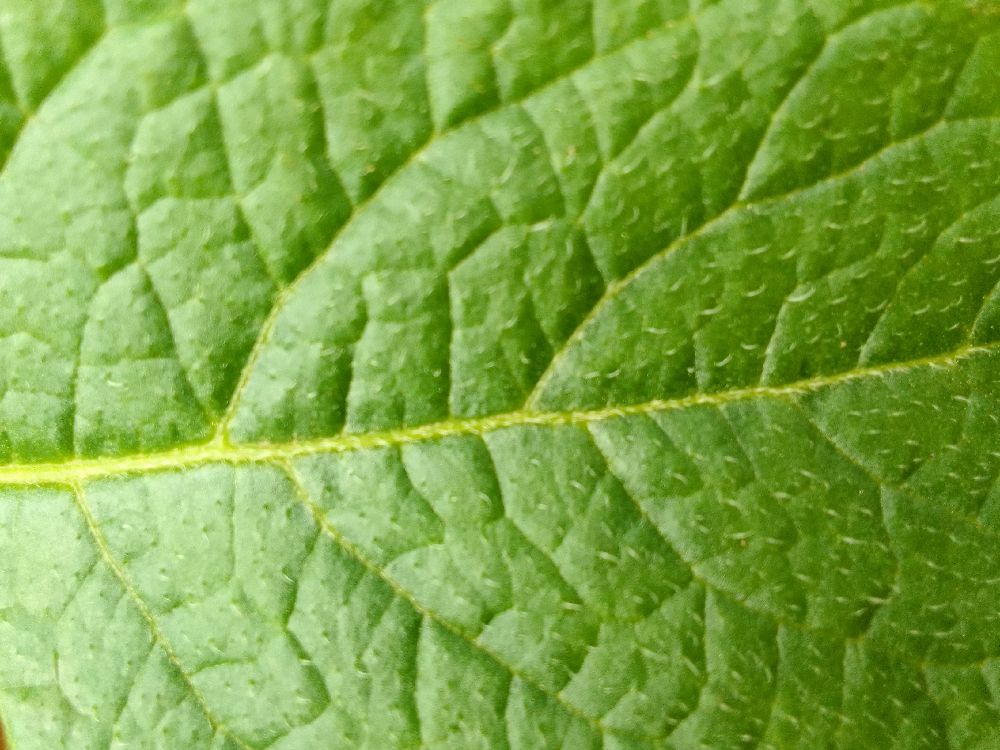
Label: Healthy